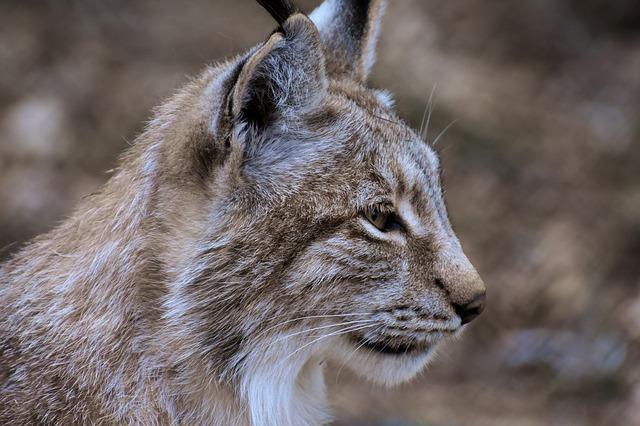
cat